Borre mound cemetery

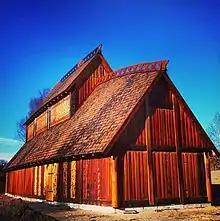
Reconstruction of a Viking Age feast hall near the park

The park covers 45 acres (182,000 m) and its collection of burial mounds is exceptional in Scandinavia. Today, seven large mounds and one cairn can be seen. At least two mounds and one cairn have been destroyed in modern times. There are also 25 smaller cairns and the cemetery may have been larger. Some of the monuments are over 45m in diameter and up to 6m high. Borrehaugene provides important historical knowledge and can be seen as evidence that there was a local power center from the Merovingian period to the Viking Age.